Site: brandenburg
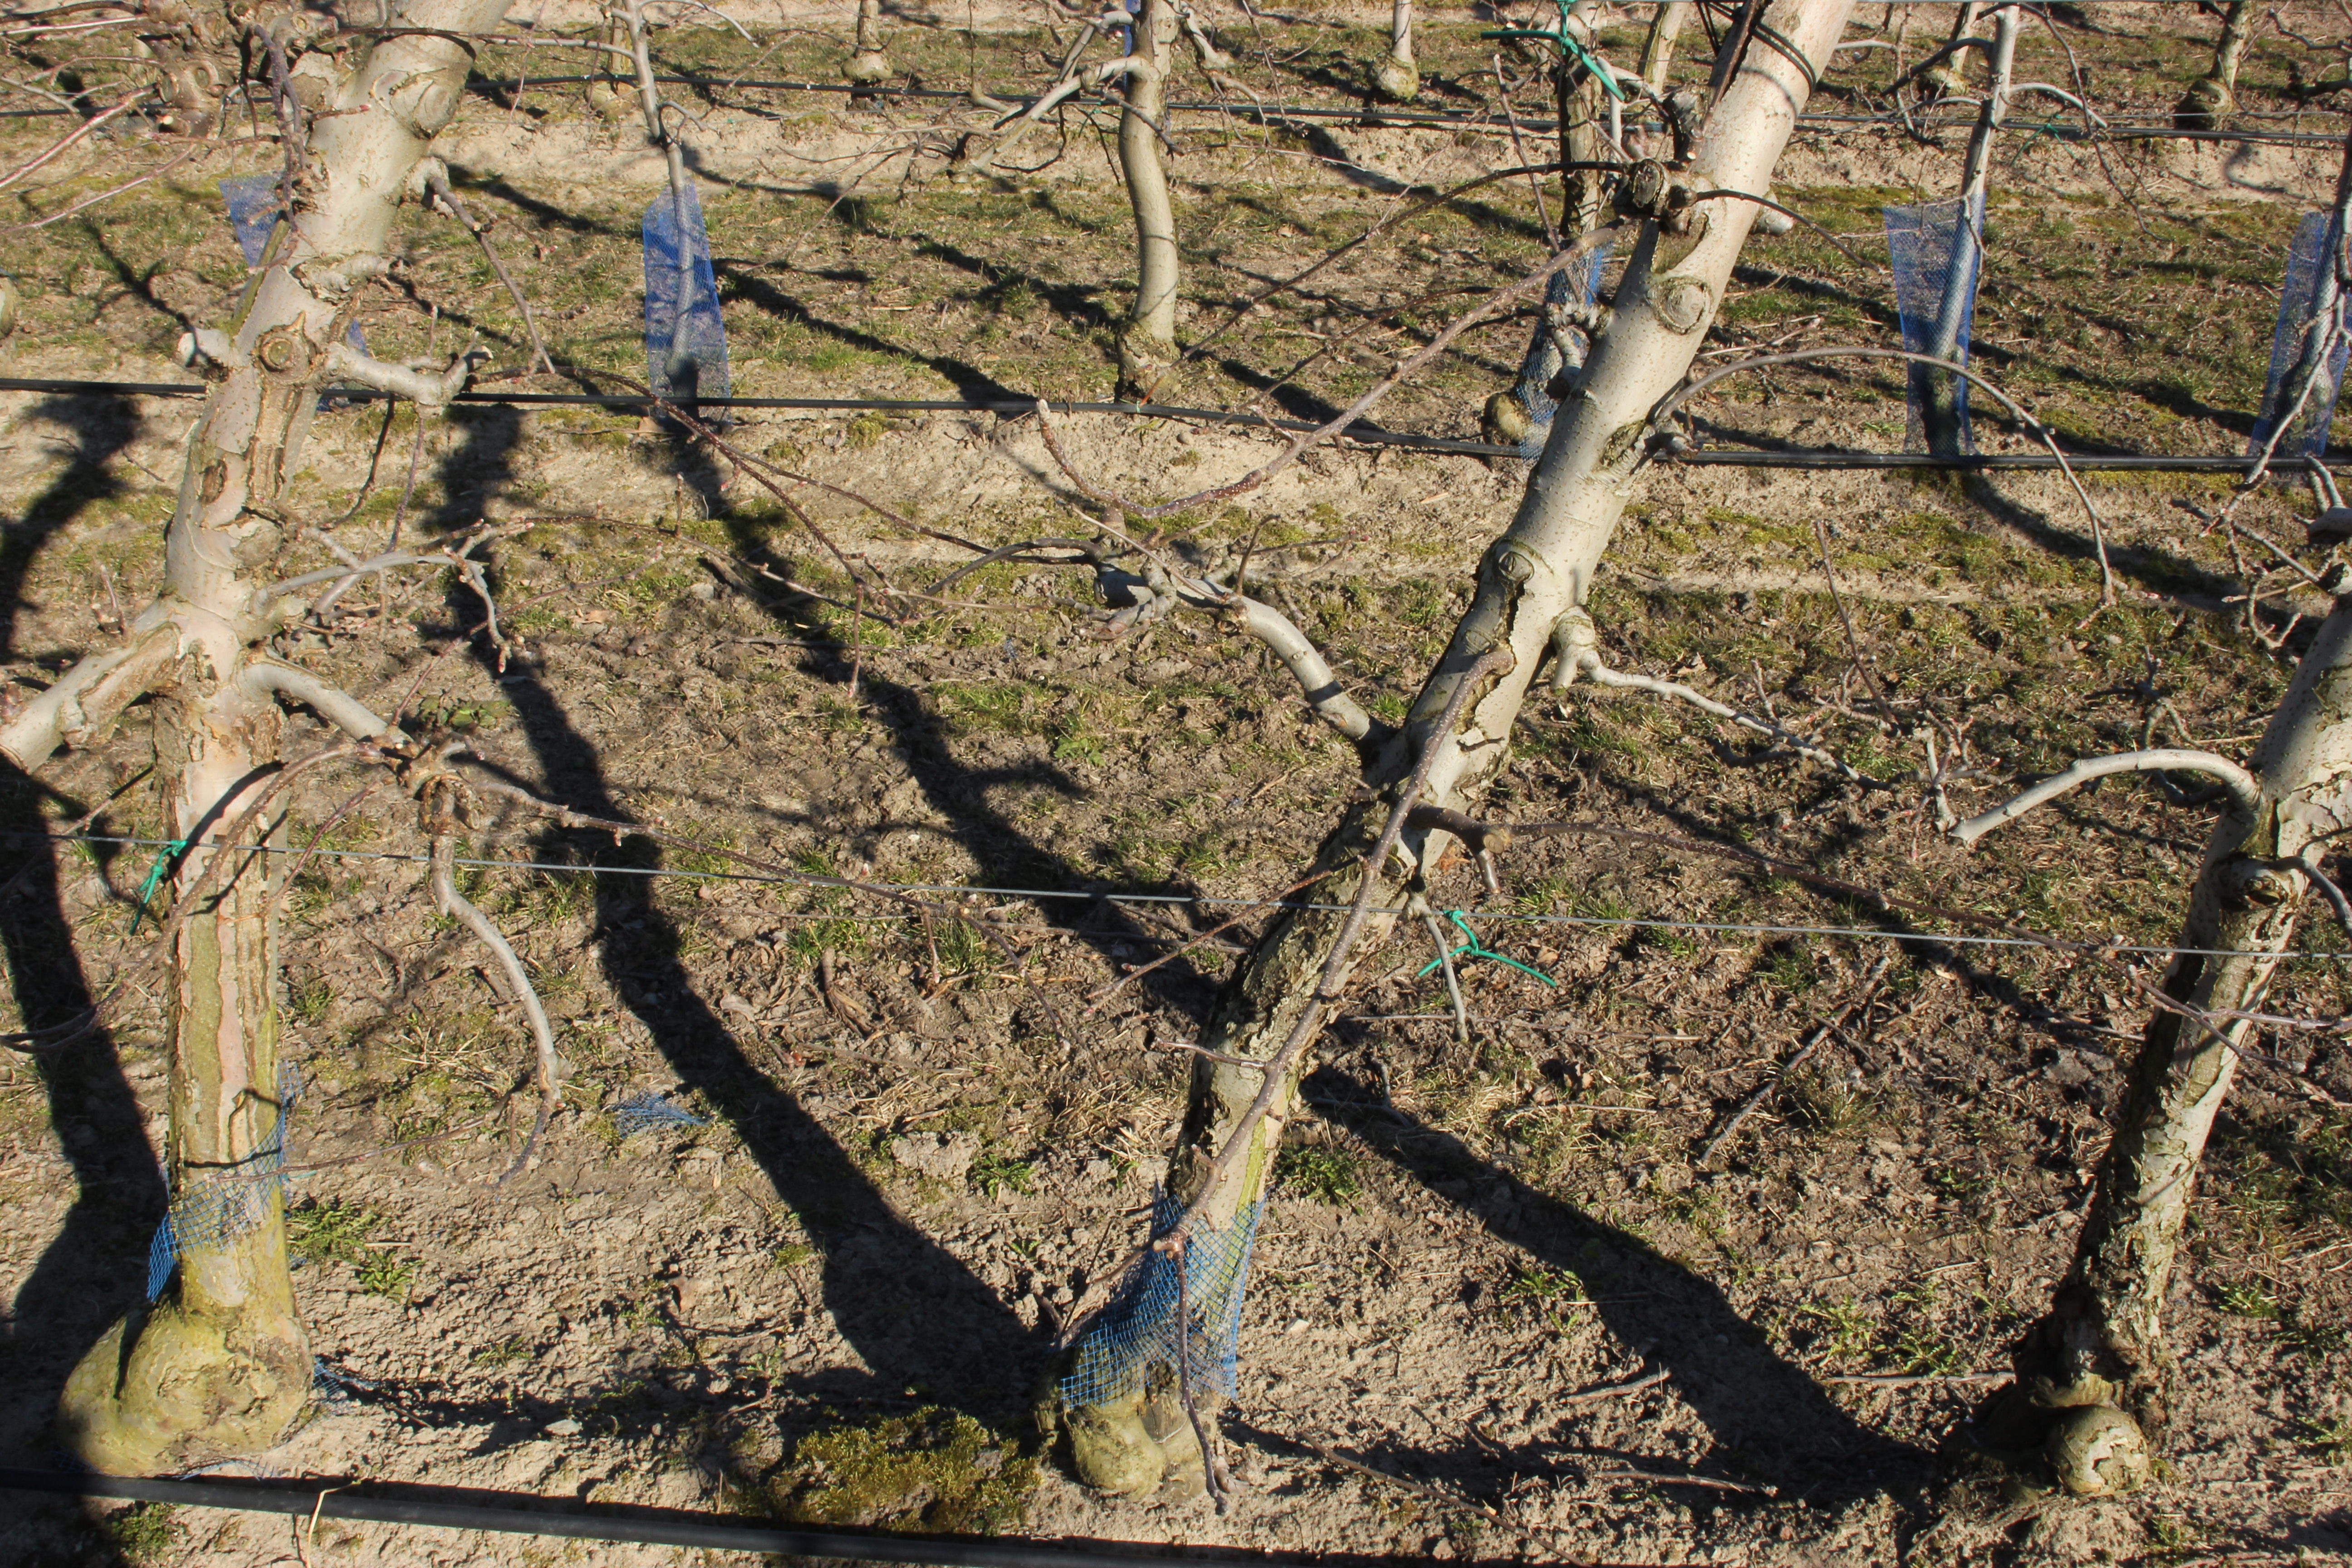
Growth stage (BBCH 03): Bud development